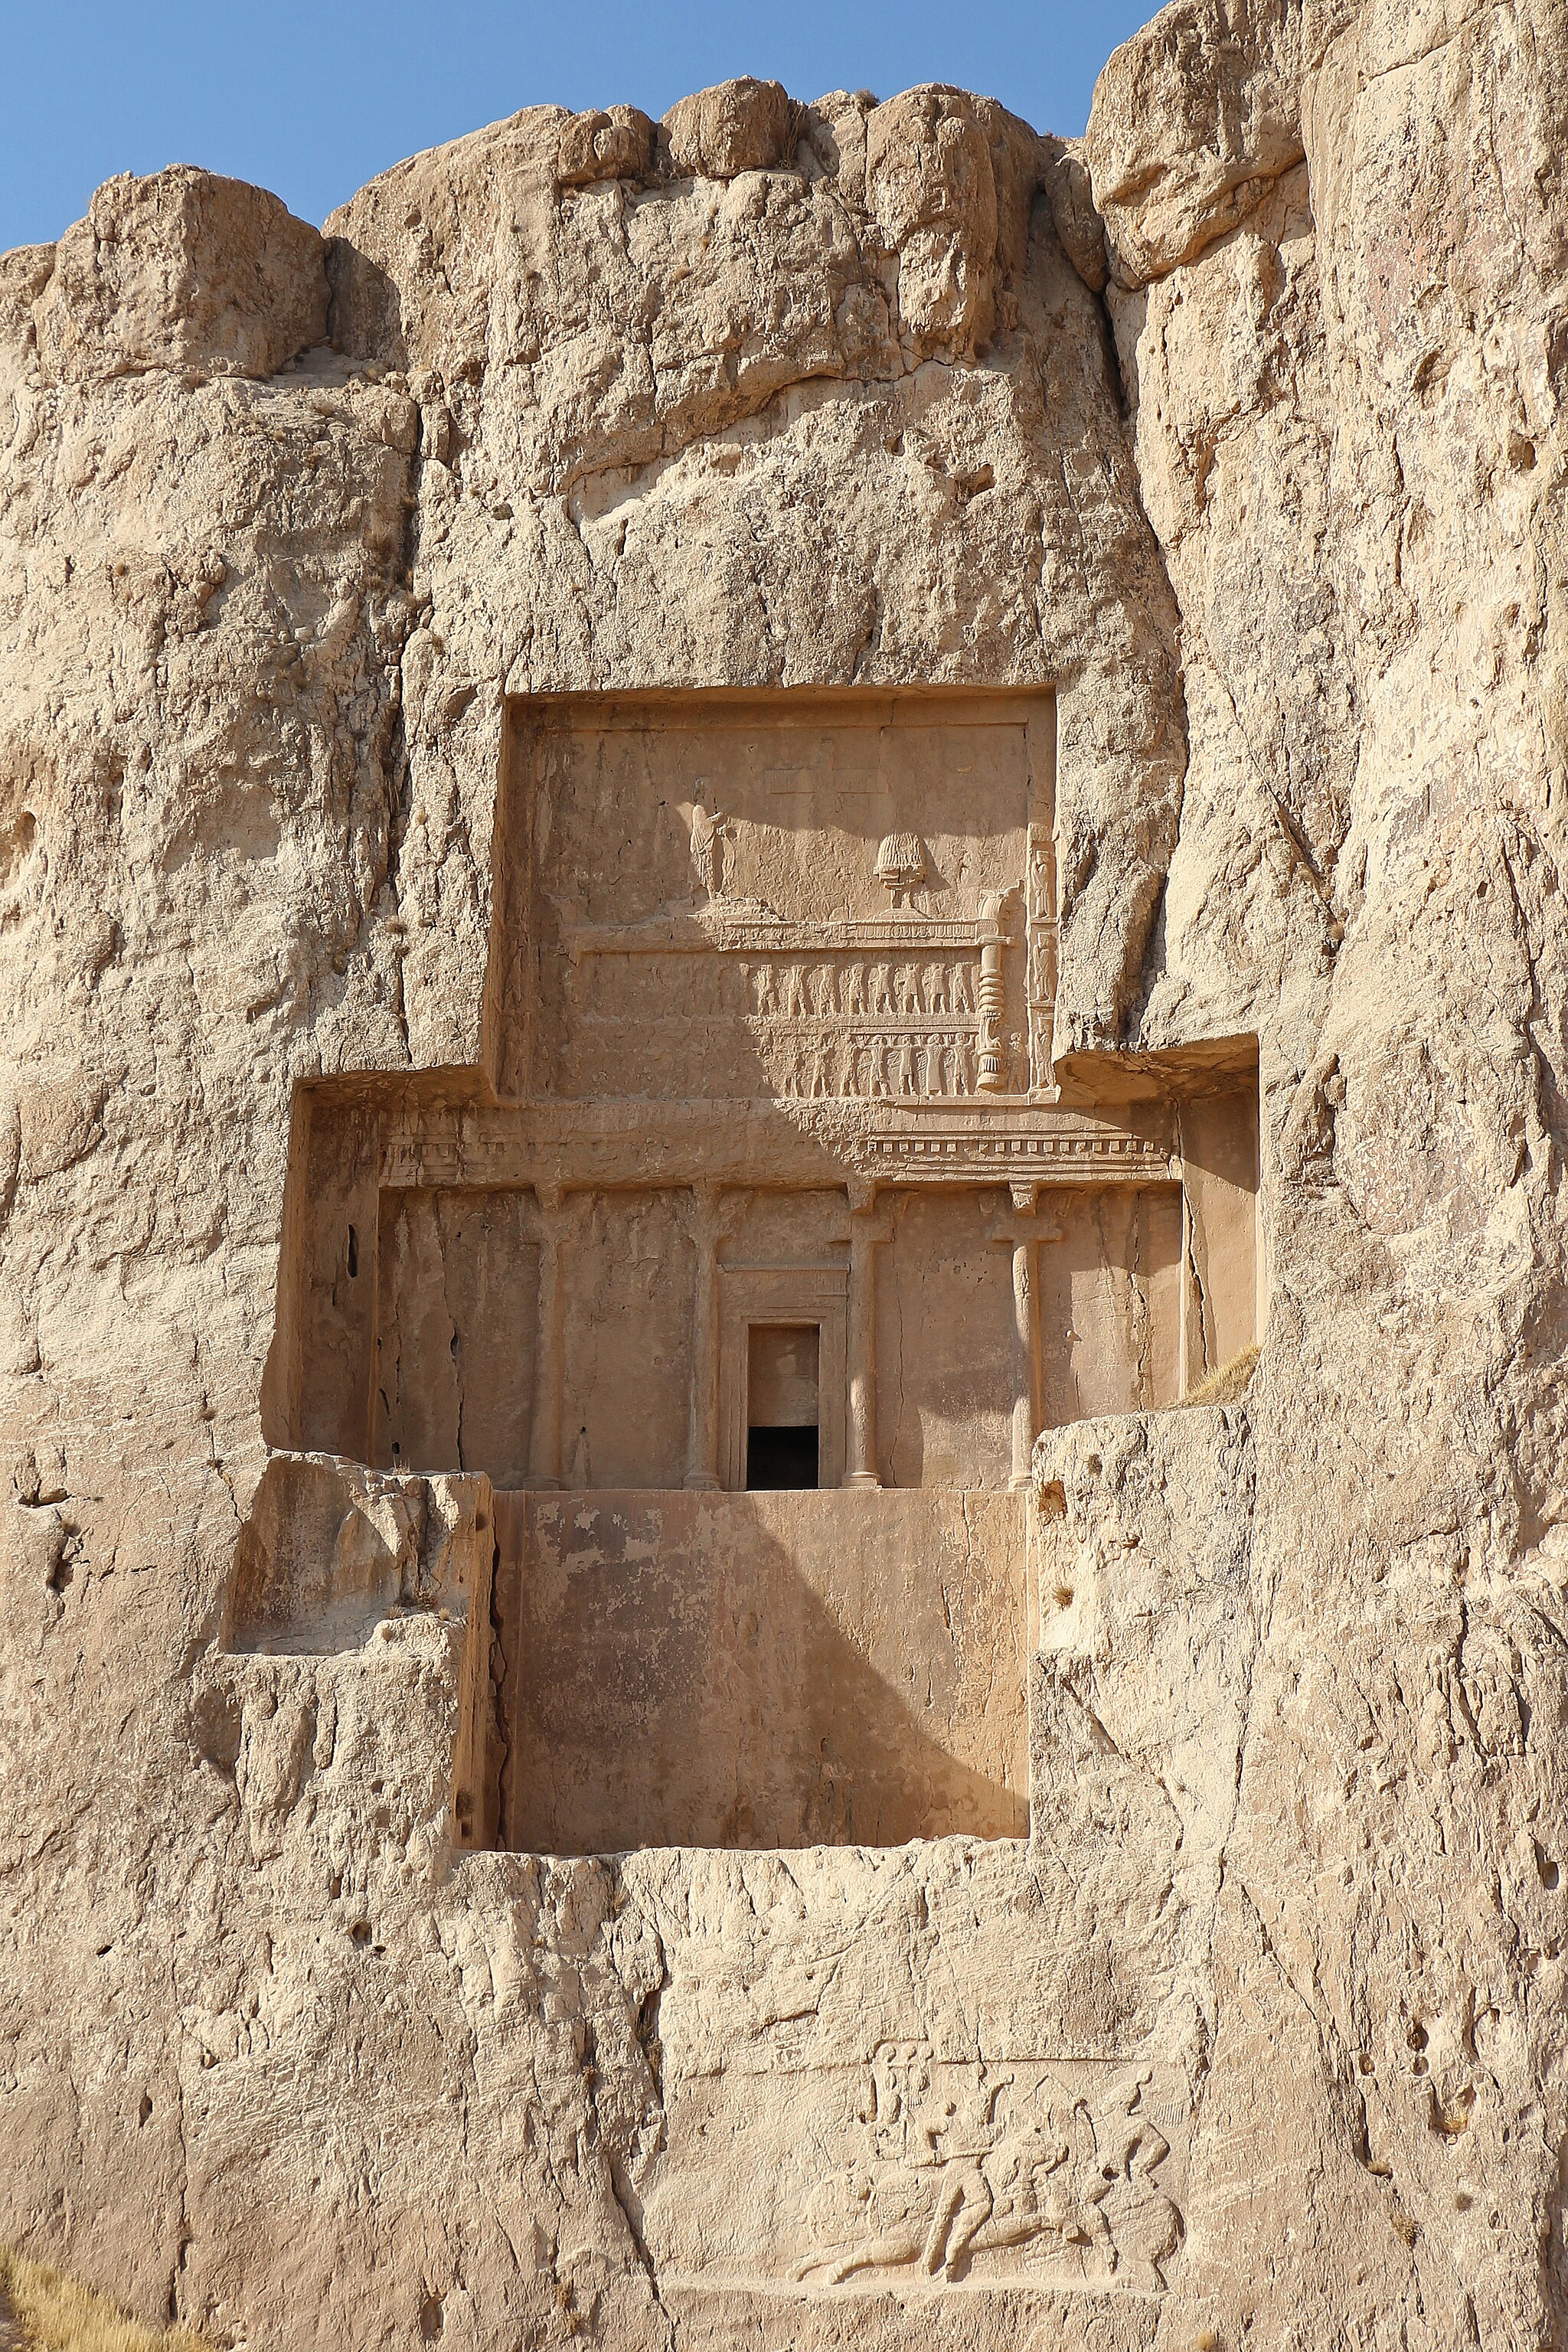
Title: Tomb of Darius II, Naqsh-e Rustam 01
Description: Tomb of Darius II, Naqsh-e Rustam, Iran
Date: 2016-10-27
Categories: GFDL, Tomb of Darius II, License migration redundant, CC-BY-SA-4.0,3.0,2.5,2.0,1.0, Self-published work, Iran photographs taken on 2016-10-27, October 2016 in Iran, Files with coordinates missing SDC location of creation